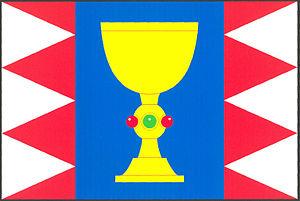
Dlouhá Lhota est une commune du district de Blansko, dans la région de Moravie-du-Sud, en République tchèque. Sa population s'élevait à 133 habitants en 2017.